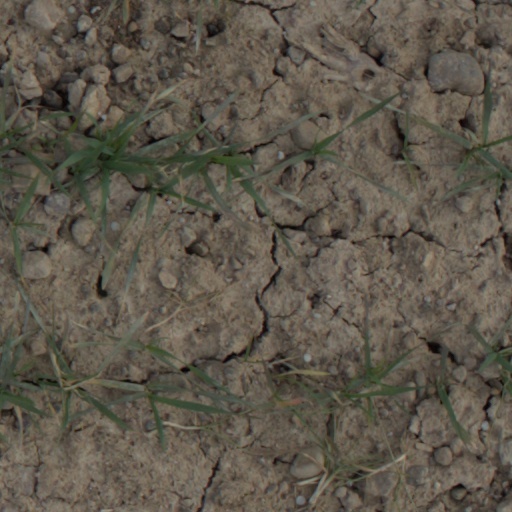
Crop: wheat